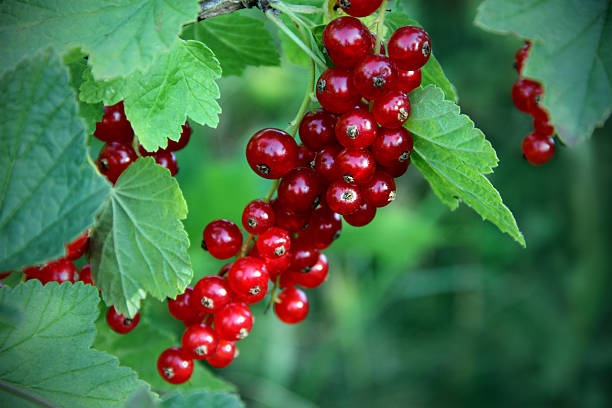
Label: redcurrant